Tom Blue

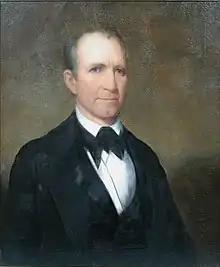
Washington Bogart Cooper, "American frontiersman and statesman Sam Houston (1793–1863)", 1845, Tennessee Portrait Project

Tom Blue (died 1910) was an enslaved personal servant and coachman of Sam Houston, who purchased Blue prior to his marriage to Margaret Lea. He worked for Houston for nearly 30 years. In the fall of 1862, he ran away with another servant, a boy named Walter Hume. They traveled together to the border and Blue sold Hume for $800. Blue crossed into Mexico, where he lived as a free man. He later settled in Harrisburg, where he married a woman who was around age 30. He said at the time that he was 119.